Freedom of religion in Norway

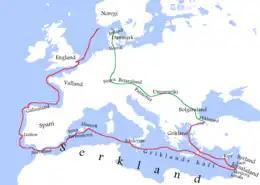
Map depicting the routes taken by Sigurd's crusade

Traditional Norwegian historiography credits Olaf Haraldson as the leader of the Christianization of Norway, and he was consequently canonized as a saint. More recent historical research throws doubt on this narrative, suggesting that many of the milestones of Christianization (as well as accounts of saintly miracles) associated with Haraldson's rule were attributed to him posthumously. Some scholars have cast doubt on the sincerity of Haraldson's Christianity, suggesting instead that Christianity was established in Norway (as well as the rest of Scandinavia) through a long process of slow assimilation of individual Christian practices, rather than sudden mass conversions from paganism.